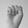
ASL letter: S